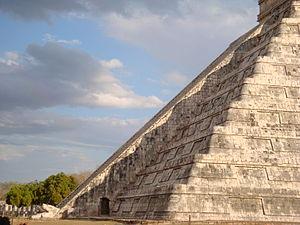
Kukulkan est le nom de la divinité pan-mésoaméricaine du serpent à plumes dans la religion maya.
L'équinoxe de mars est l'équinoxe de la planète Terre lorsque le point subsolaire paraît sortir de l'hémisphère sud et traverser l'équateur céleste, vers le nord vu de la Terre. Dans l'Hémisphère Nord, l'équinoxe de mars est connu comme l'équinoxe de printemps, et dans l'Hémisphère Sud comme l'équinoxe d'automne.
Le serpent à plumes est une divinité dont le culte était très répandu en Mésoamérique.
Les mathématiques précolombiennes, dans l'histoire des mathématiques, englobent les connaissances en mathématiques que certaines civilisations précolombiennes ont développées. Ces civilisations autochtones sont créditées de nombreuses inventions : la construction des temples-pyramides, les mathématiques, les statistiques, l’astronomie, la médecine, l'écriture, les calendriers très précis.